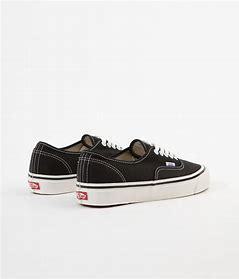
Brand: Vans
Model: Authentic 44 DX